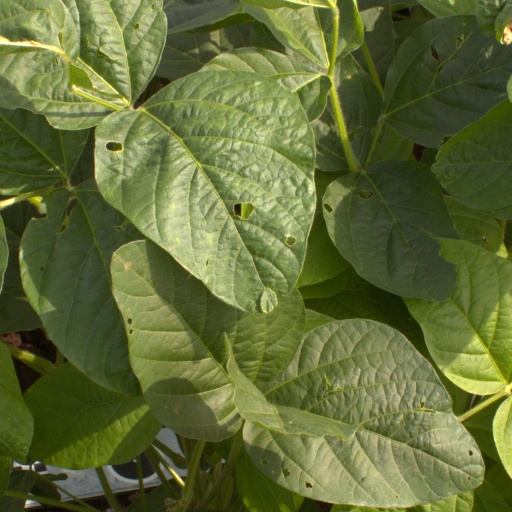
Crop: soybean